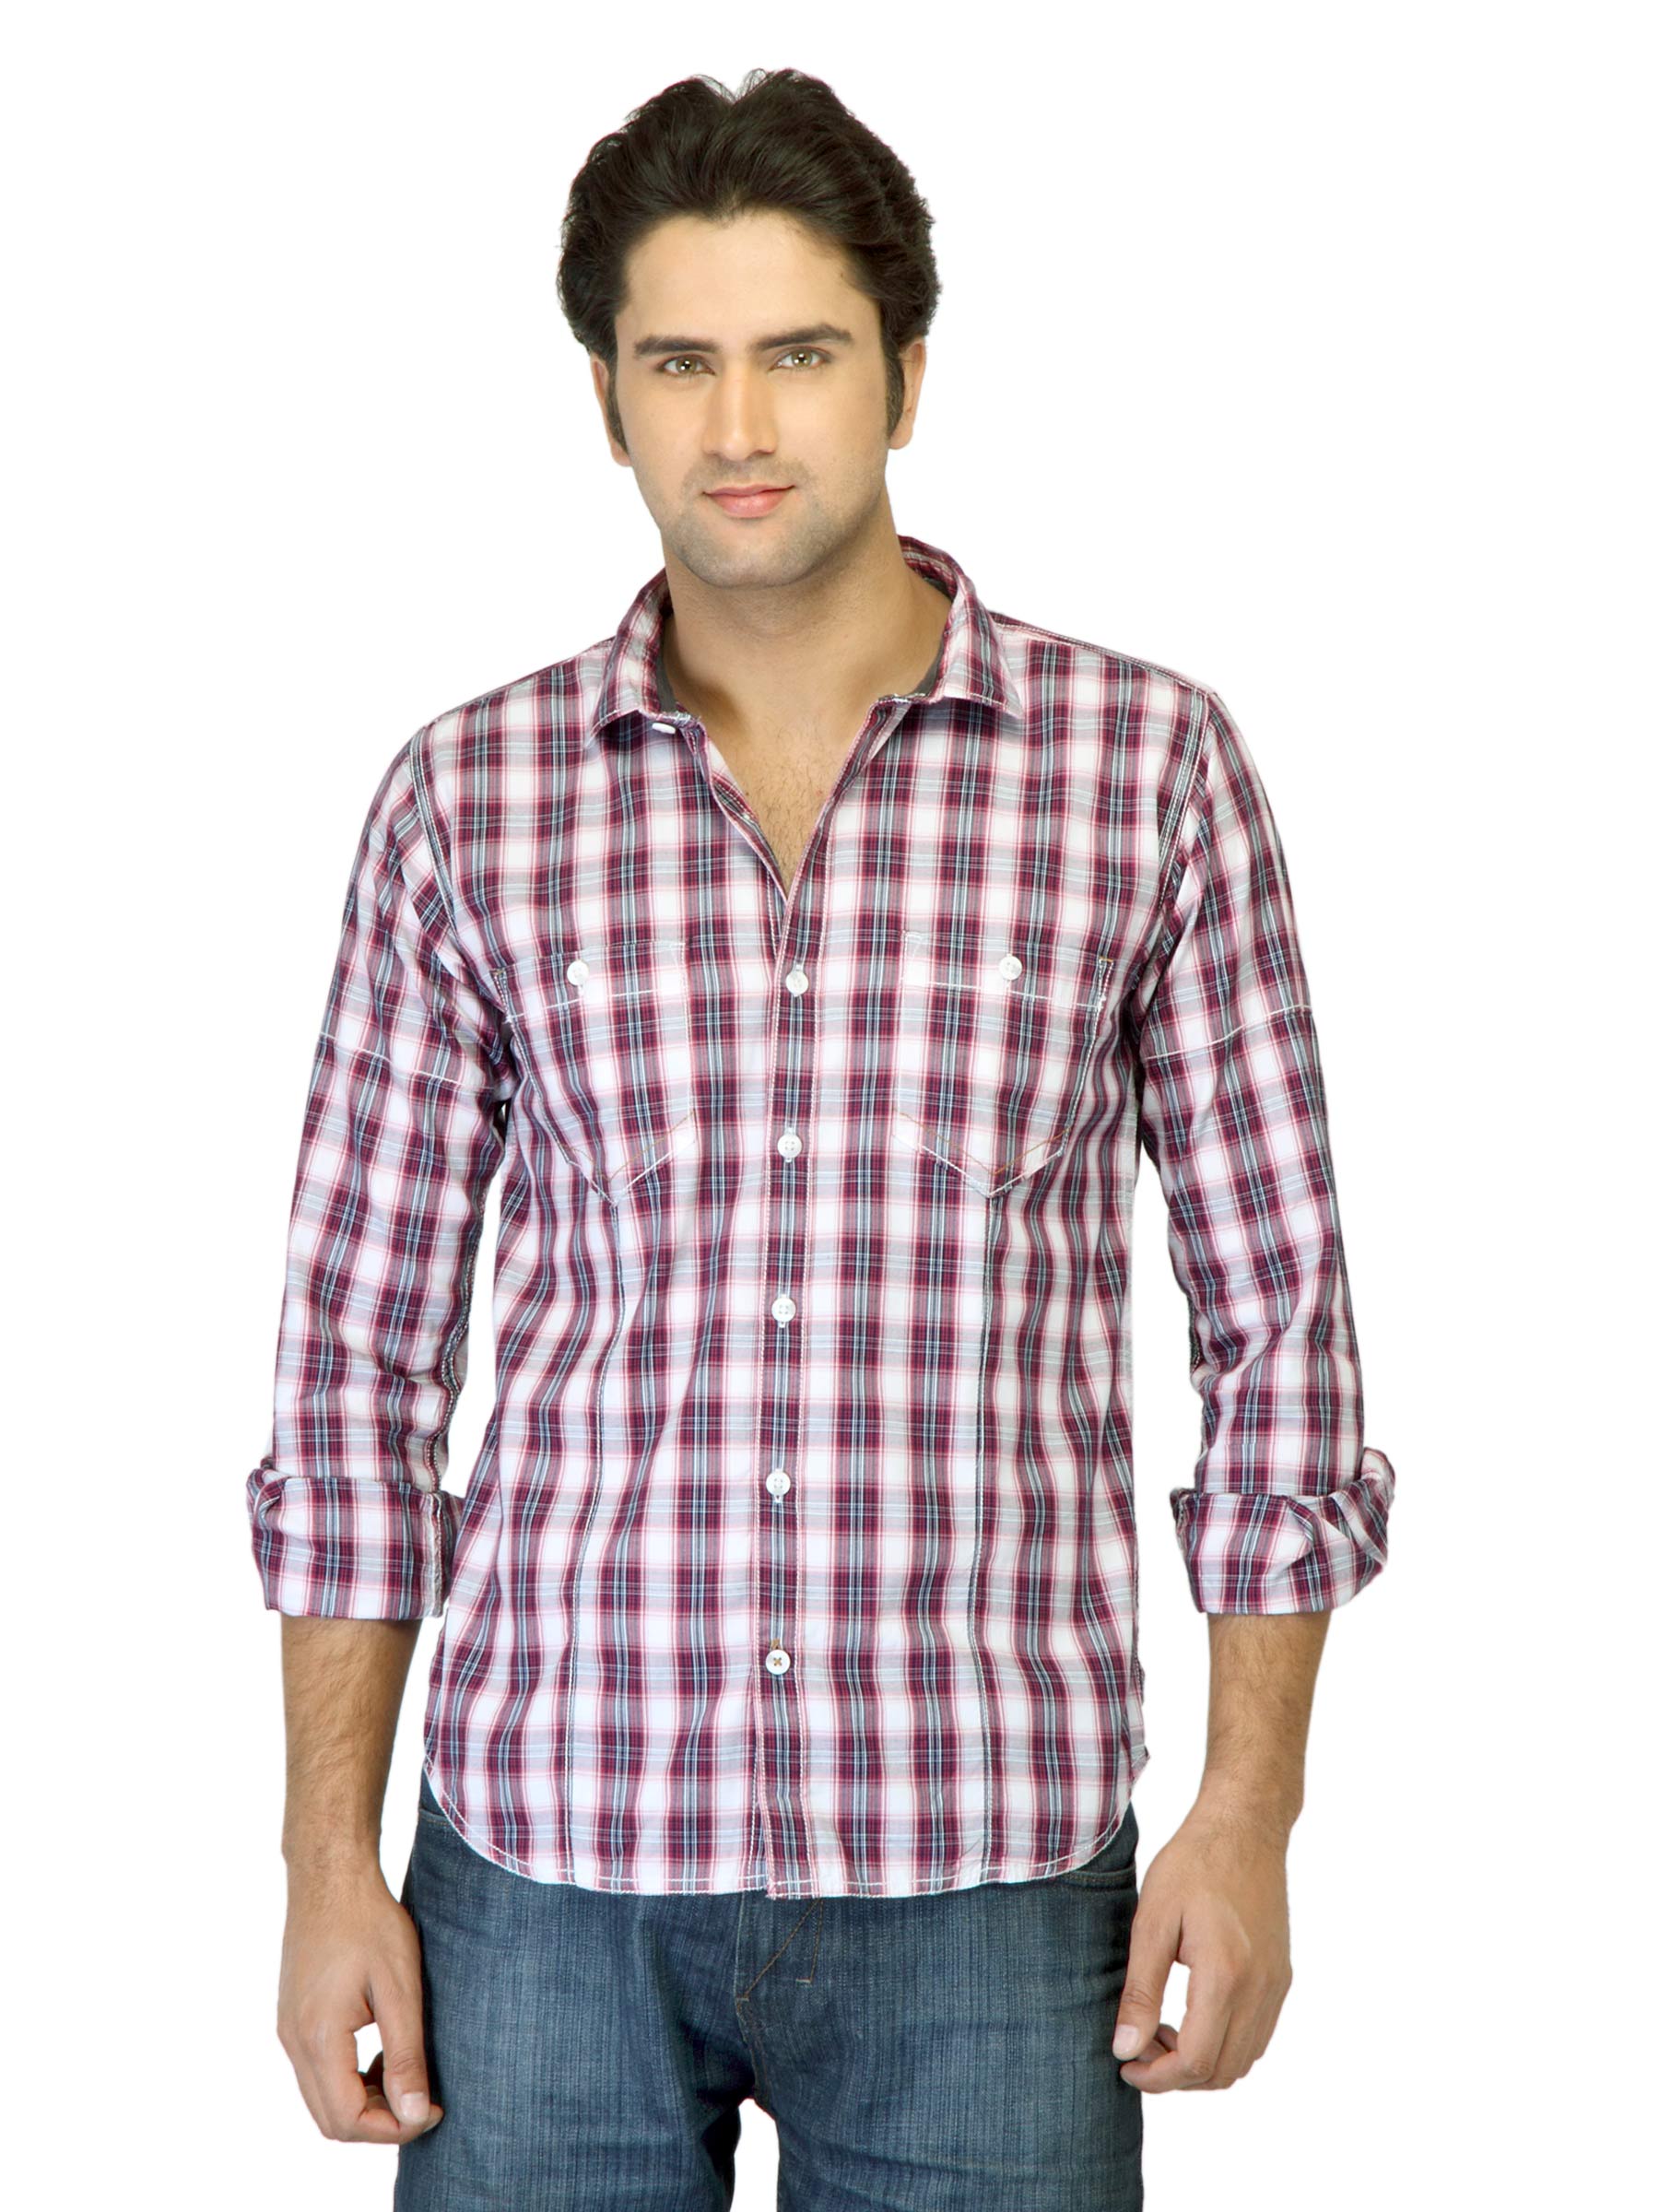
Basics Men Red Checked Shirt
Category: Apparel / Topwear / Shirts
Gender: Men
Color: Red
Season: Summer 2012
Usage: Casual